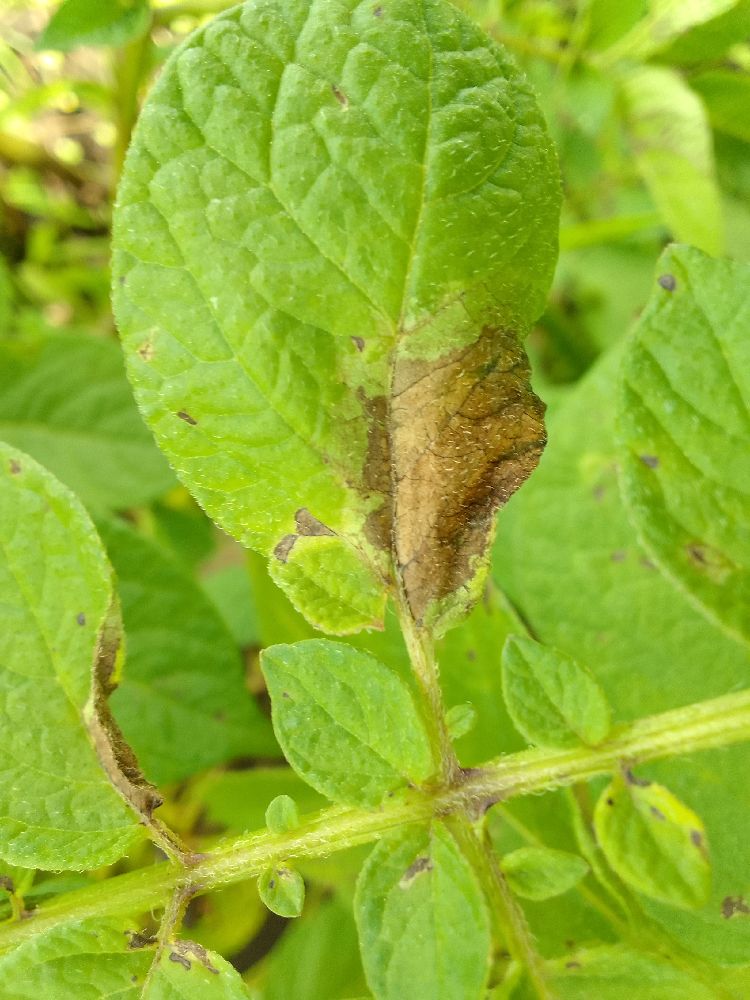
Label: Late blight